Maj. Jared B. Fisher House

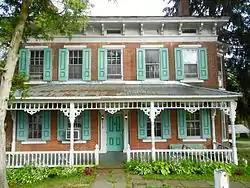
Front of house

The Maj. Jared B. Fisher House is an historic, American home that is located in Gregg Township, Centre County, Pennsylvania, USA.